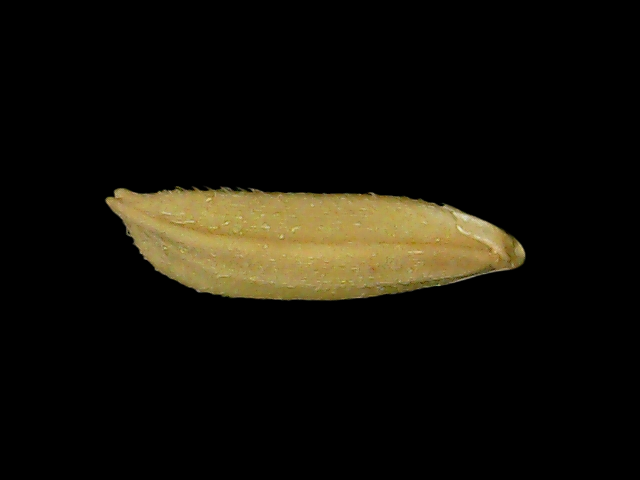
Rice variety: Bd75